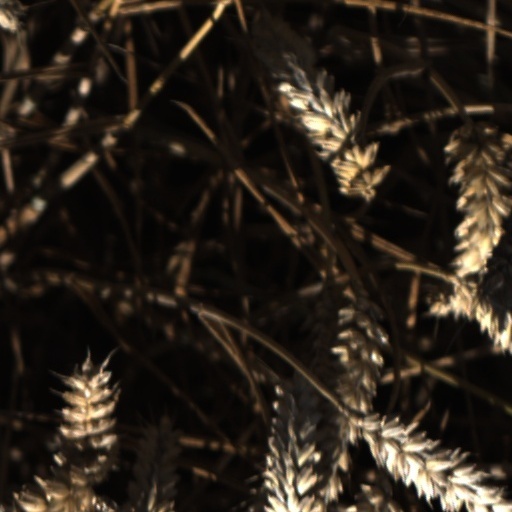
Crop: wheat